Protected areas of Kiribati

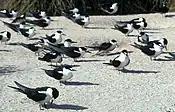
Sooty tern colony on Starbuck Island

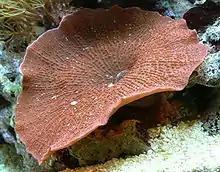
"Corallimorpharia"

Four marine reserves were specifically set aside for the conservation of grouper. These are all located in the Gilbert Islands off the atolls of Butaritari, Tabiteuea, Nonouti, and Onotoa and are managed by the Kiribati Fisheries Division.